Answer in natural language. Considering the relative positions, is black wheeled office chair above or below fridge? Choose between the following options: above or below
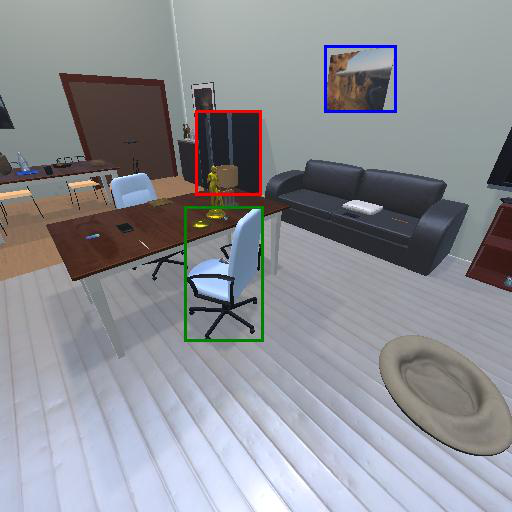
<answer>below</answer>